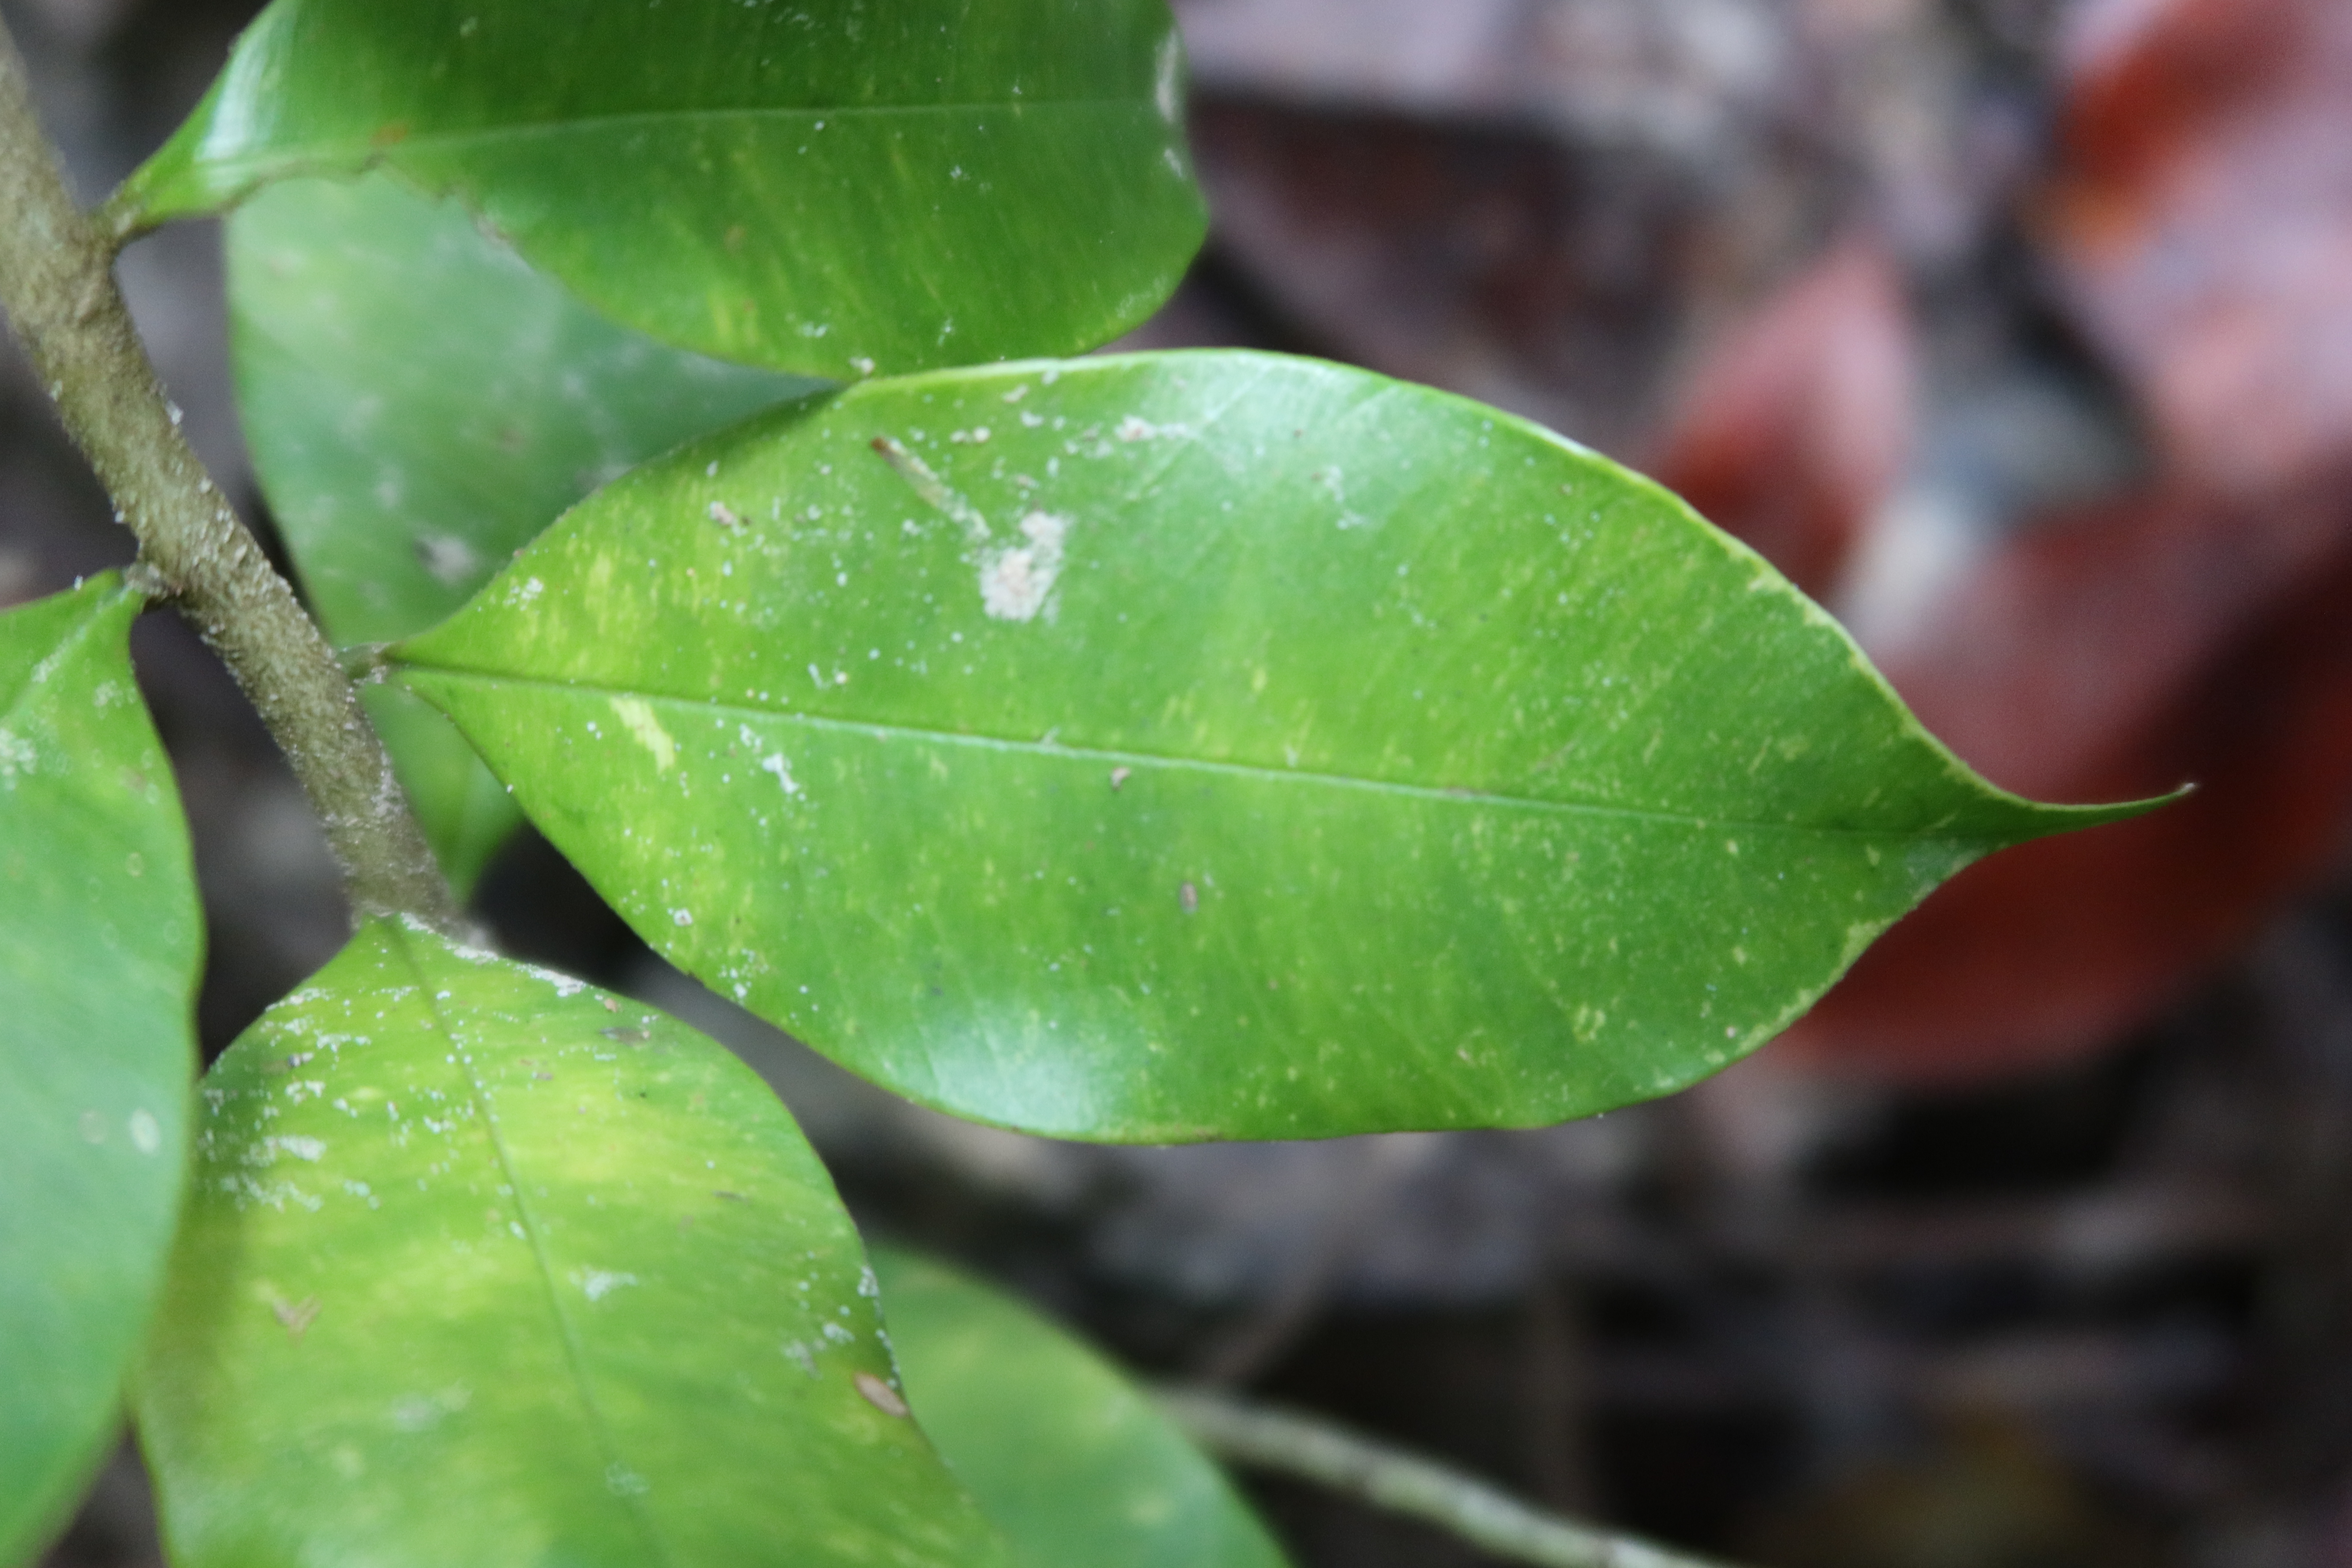
Label: Mealy bugs